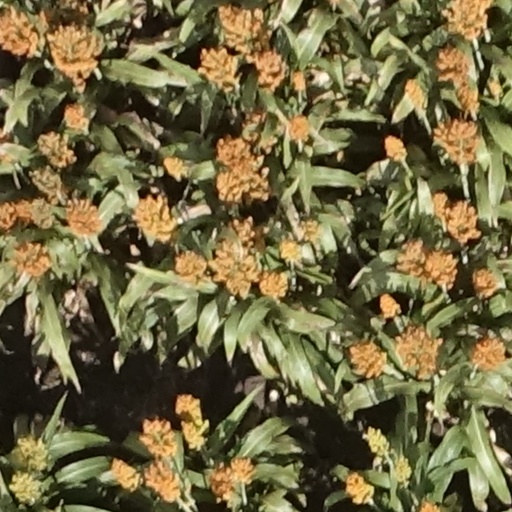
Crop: sorghum